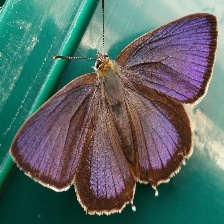
Species: PURPLE HAIRSTREAK